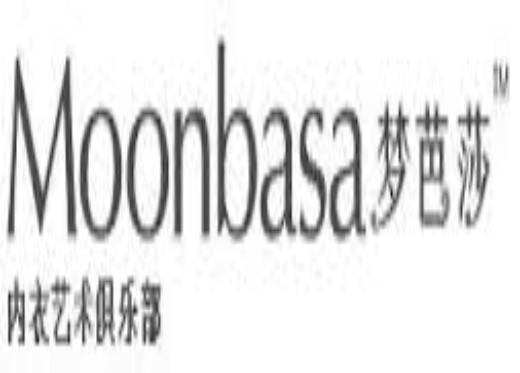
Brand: moonbasa
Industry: Clothes